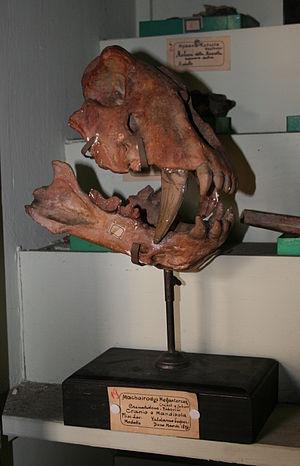
Le musée Paléontologique de Montevarchi est un musée paléontologique fondé en 1819 et situé dans la ville de Montevarchi. Ce musée appartient à l'Accademia Valdarnese del Poggio. Le musée fermé en mai 2008 pour restructuration a rouvert ses portes le 6 décembre 2014 avec une nouvelle organisation des espaces et des fossiles.